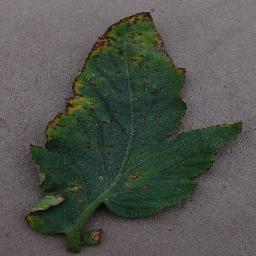
Label: Tomato___Bacterial_spot